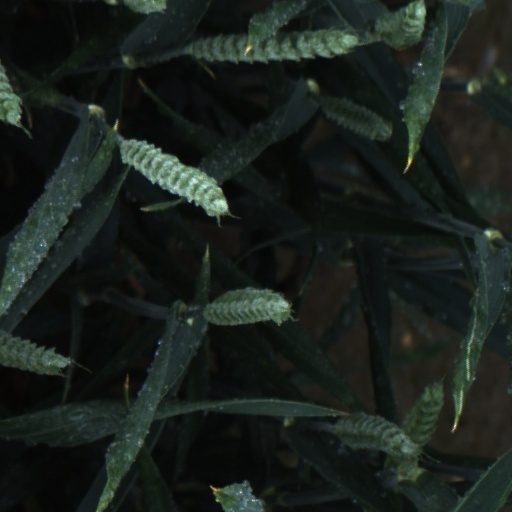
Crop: wheat